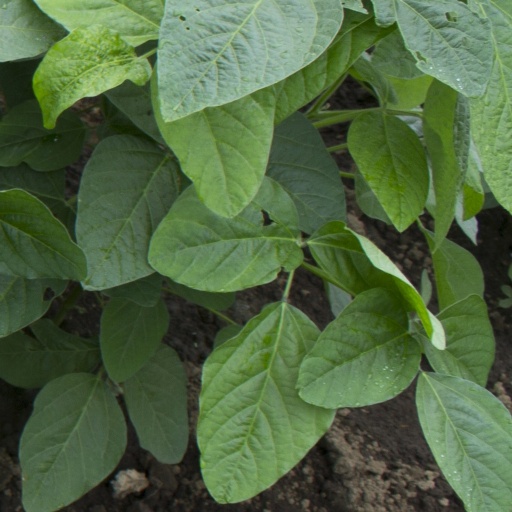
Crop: soybean